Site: brandenburg
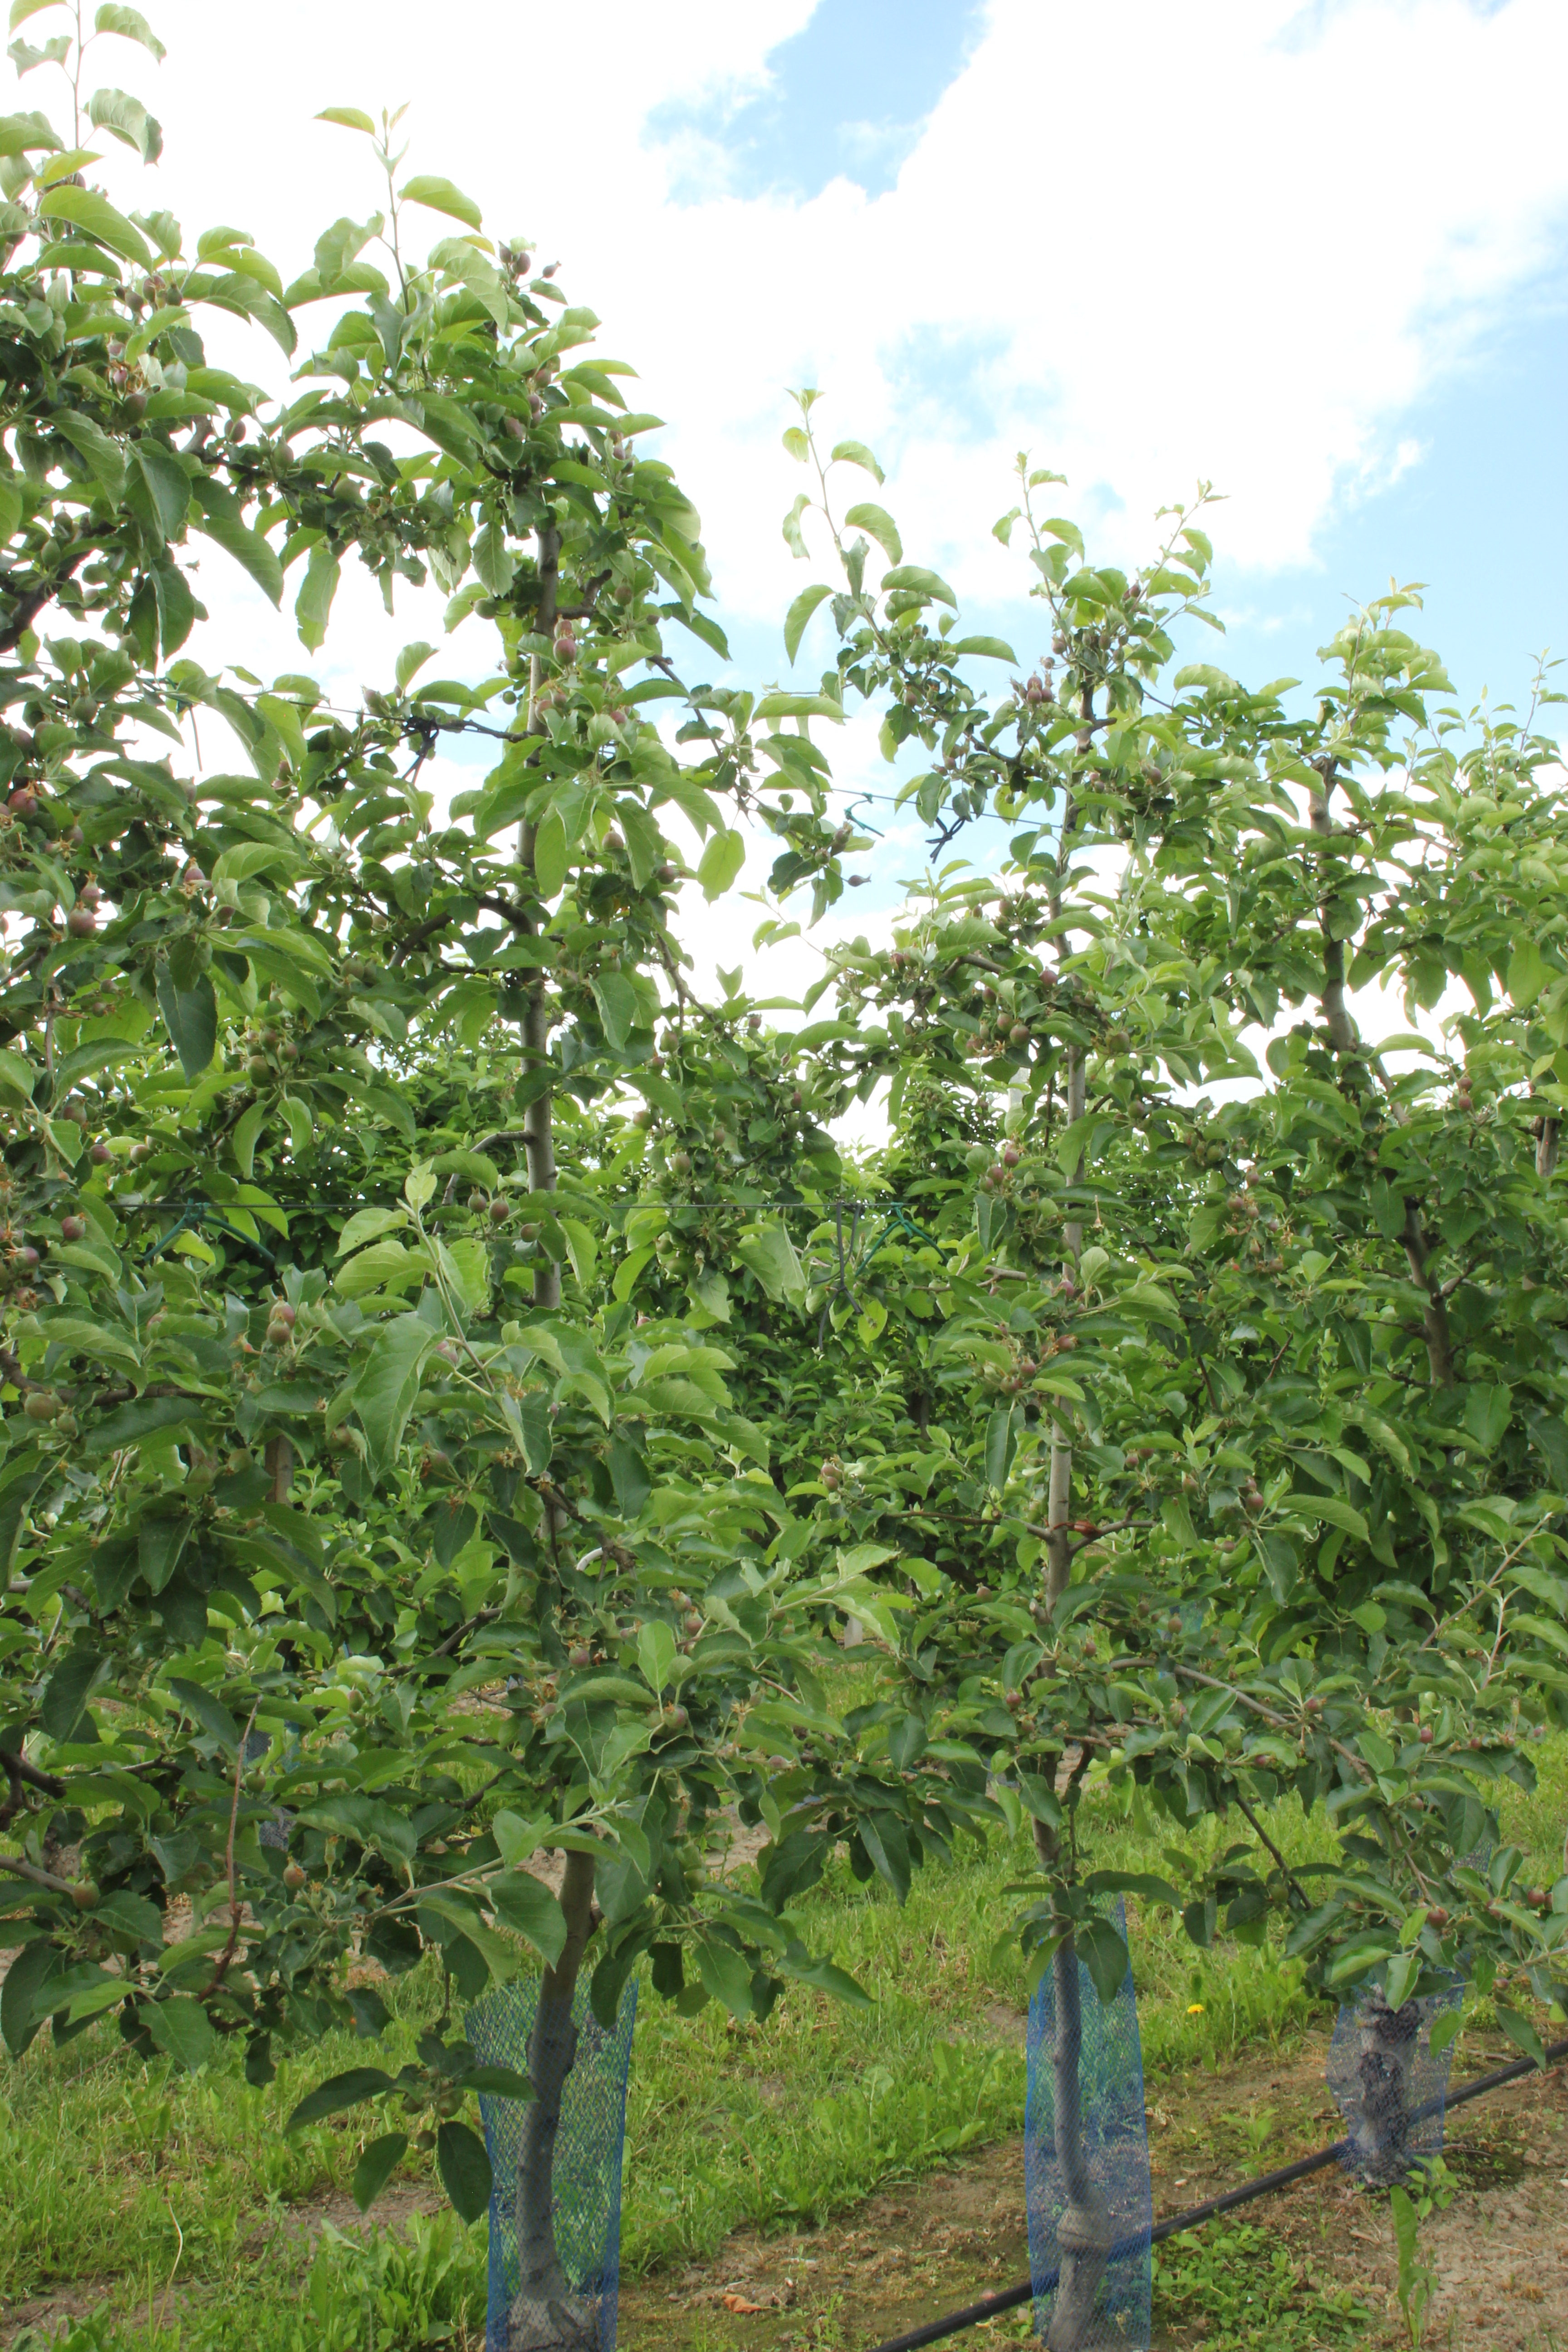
Growth stage (BBCH 72): Development of fruit